Joseph Parry (artist)

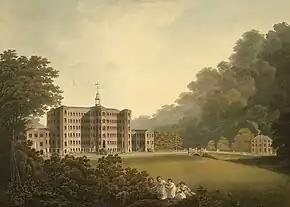
"Mellor Mill" (1802)

In 1790 he moved with his family to Manchester, a rapidly industrialising mill town that would soon become known as "Cottonopolis"—however, like much of the rest of northwest England at the time the city had no artistic institutions nor any kind of homegrown community of artists, making the move a financially risky one. In the town directories of the period, published every four years, Parry is consistently one of only three to six different artists listed through into the 1800s; at the time there was an expectation that painters in the British provinces would never stay in one place for too long because it would negatively affect their work. However, he secured the support of a number of wealthy patrons, including the Quaker cotton manufacturer David Holt and the merchant Otho Hulme, and became established enough in Manchester to remain there for the rest of his life.